Territorial Defence Force (Poland)

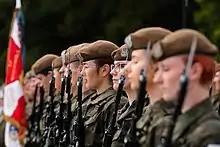
Soldiers of the Territorial Defence Force during a military ceremony in Warsaw, 2018

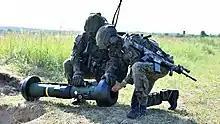
WOT soldiers equipped with the MSBS Grot rifles and Javelin anti-tank guided missile launcher

The Territorial Defence Force is a planned reserve component of Polish Armed Forces. A similar, identically named organization had existed in the country since 1965, but was disbanded in 2008 as part of a modernization program. The re-creation of the Territorial Defence Force was first announced in 2015 in reaction to the war in Donbas and concern that Poland's existing military would be ill-equipped to confront an adversary under similar conditions of low-intensity conflict. According to government officials, public reception to the idea was positive with 11,000 persons registering interest in joining the force within the first few months after the initial announcement. The program was subsequently formalized with the signing of "a new document concerning the functioning of the territorial defense concept" by Minister of Defence of Poland Antoni Macierewicz in a ceremony held at Warsaw's Waldemar Milewicz General Secondary School on 27 April 2016. The force was formally established on 1st of January, 2017.